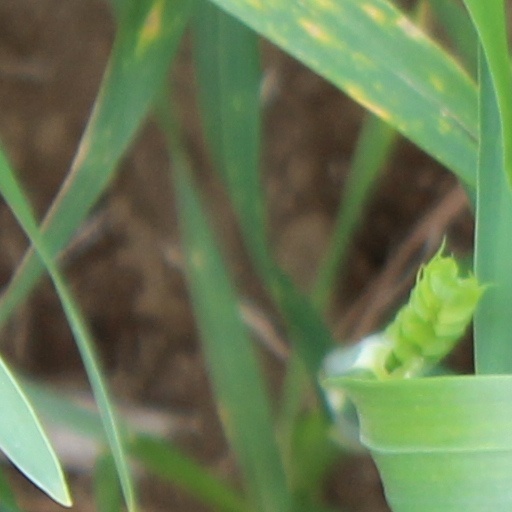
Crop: wheat